Mrs. Eckdorf in O'Neill's Hotel

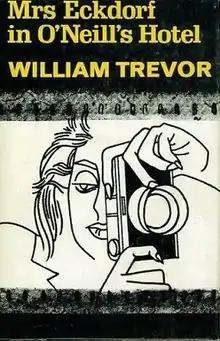
First edition

Mrs. Eckdorf in O'Neill's Hotel is a novel written by William Trevor, first published by The Bodley Head in 1969.